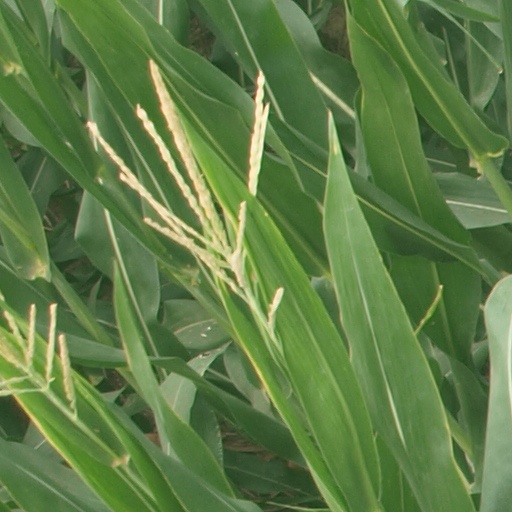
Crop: maize; corn